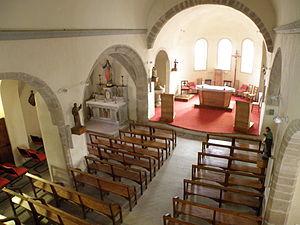
Félines est une commune française située dans le département de la Haute-Loire en région Auvergne-Rhône-Alpes.